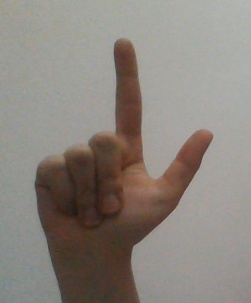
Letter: laam